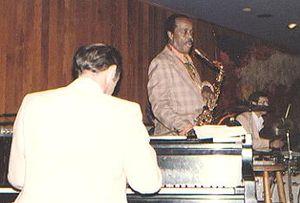
Buddy Tate, né George Holmes Tate le 22 février 1913 et mort le 10 février 2001, est un saxophoniste et clarinettiste américain de jazz.